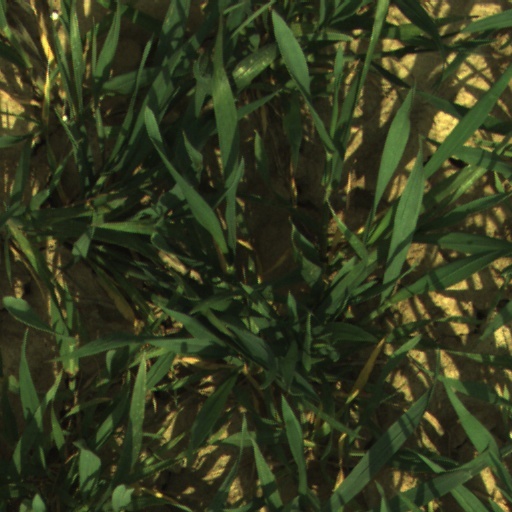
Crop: wheat